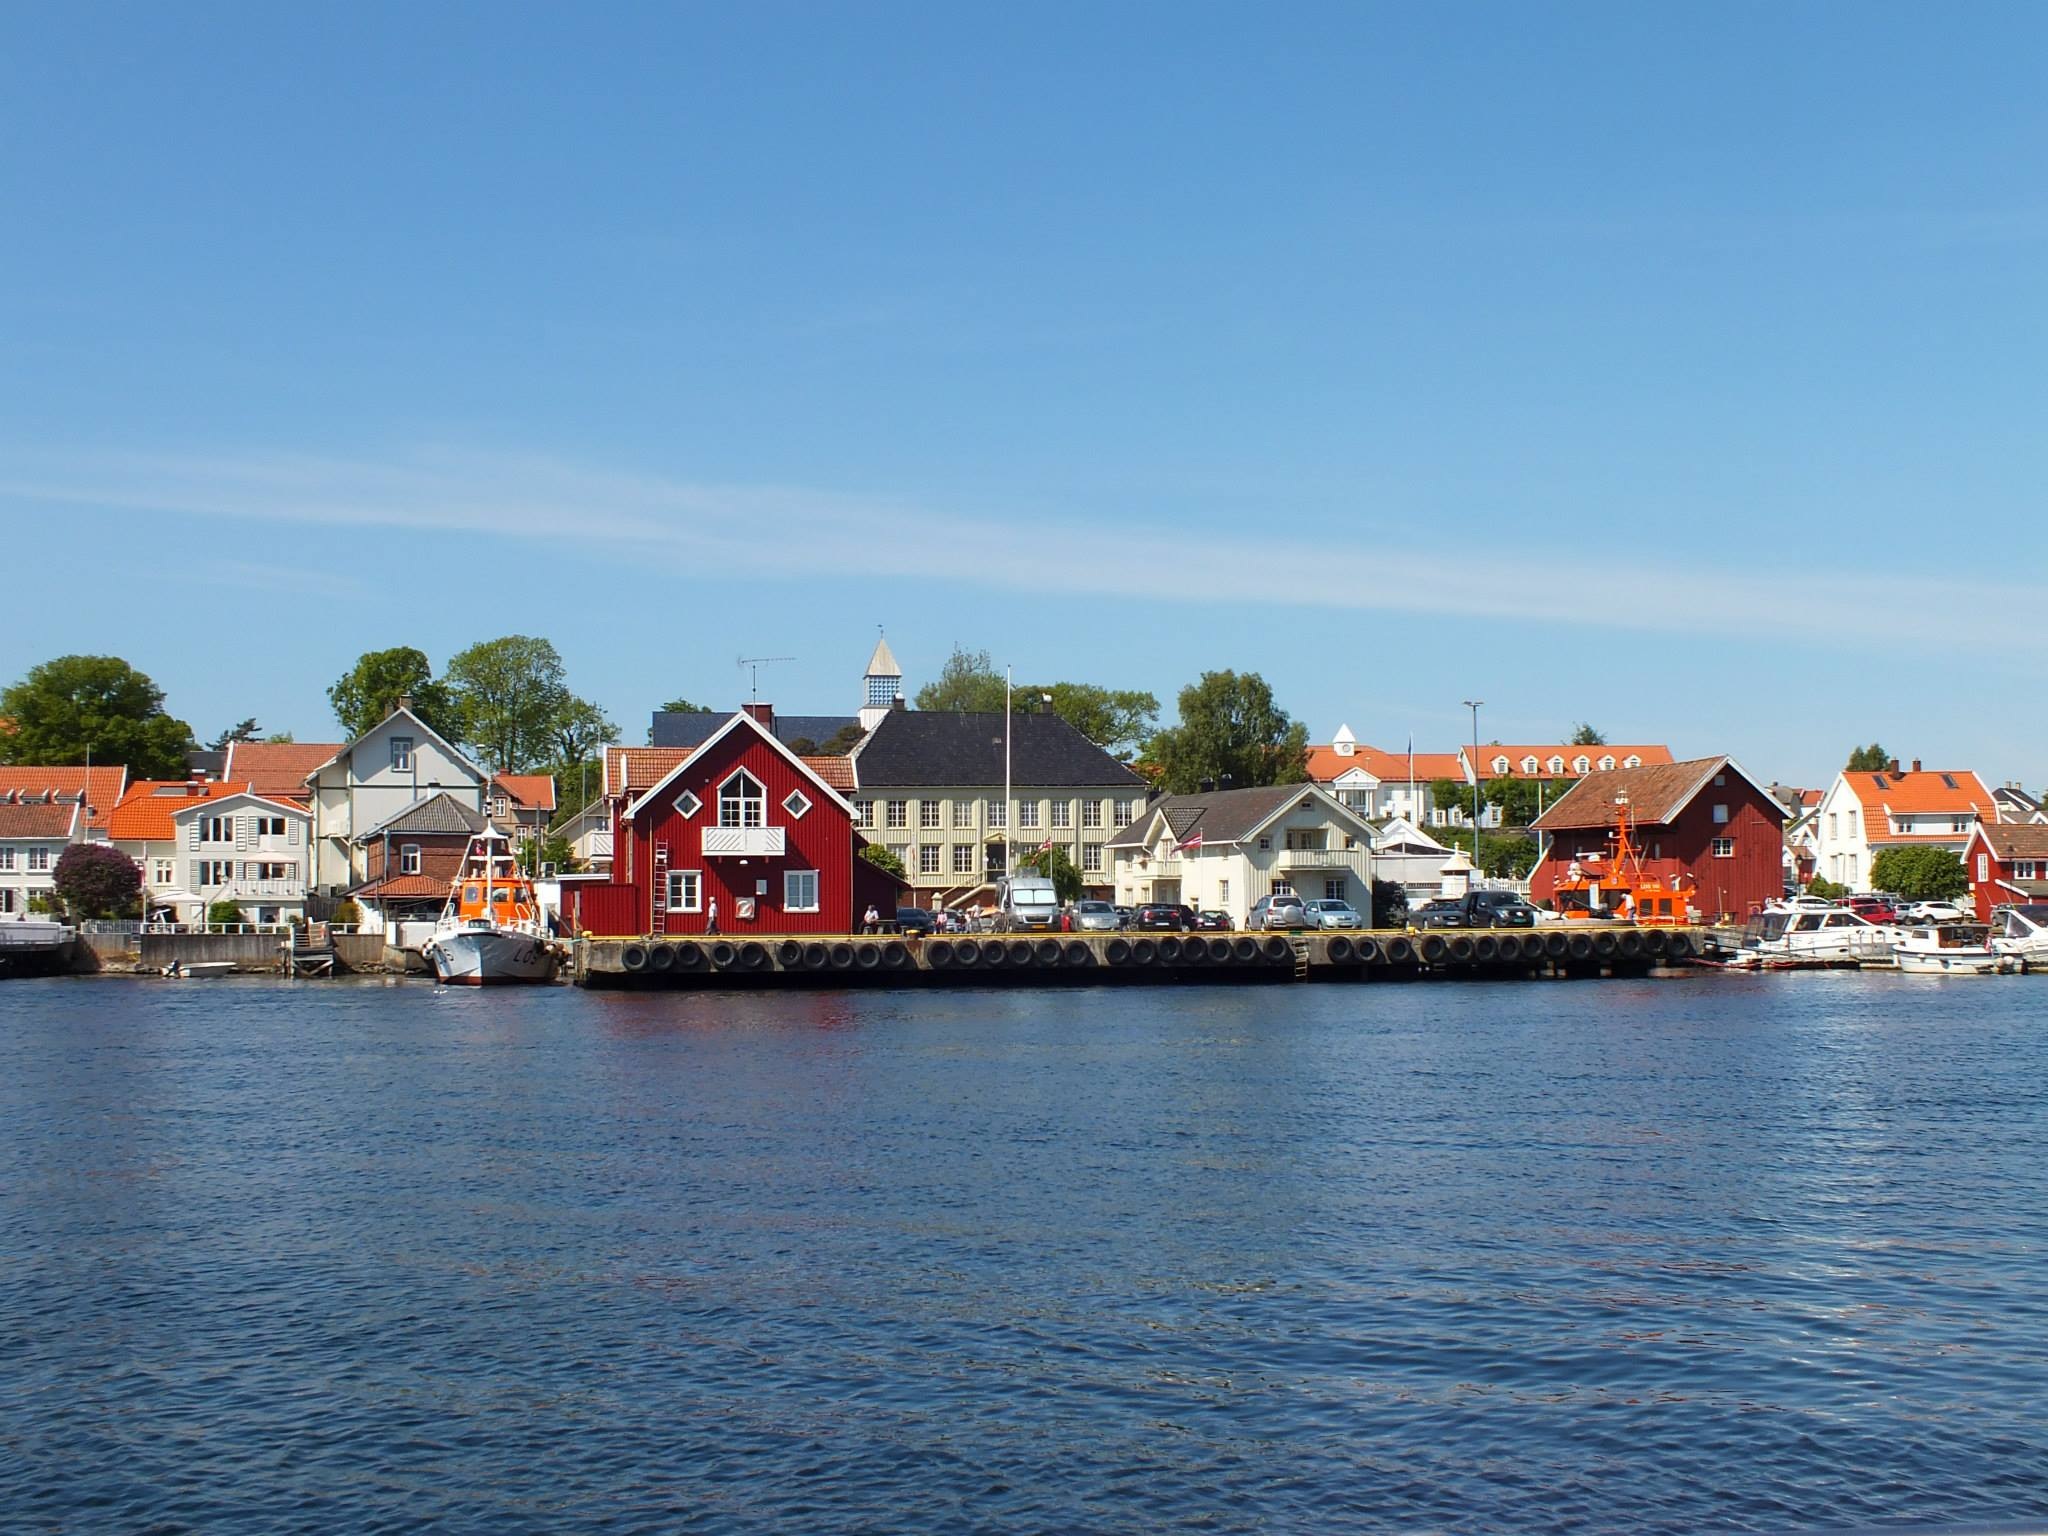
landscape, sea, coast, shore, town, city, summer, vacation, coastline, panoramic, vehicle, scenery, bay, harbor, port, waterway, north, houses, baltic, norge, langesund, telemark, shipping town